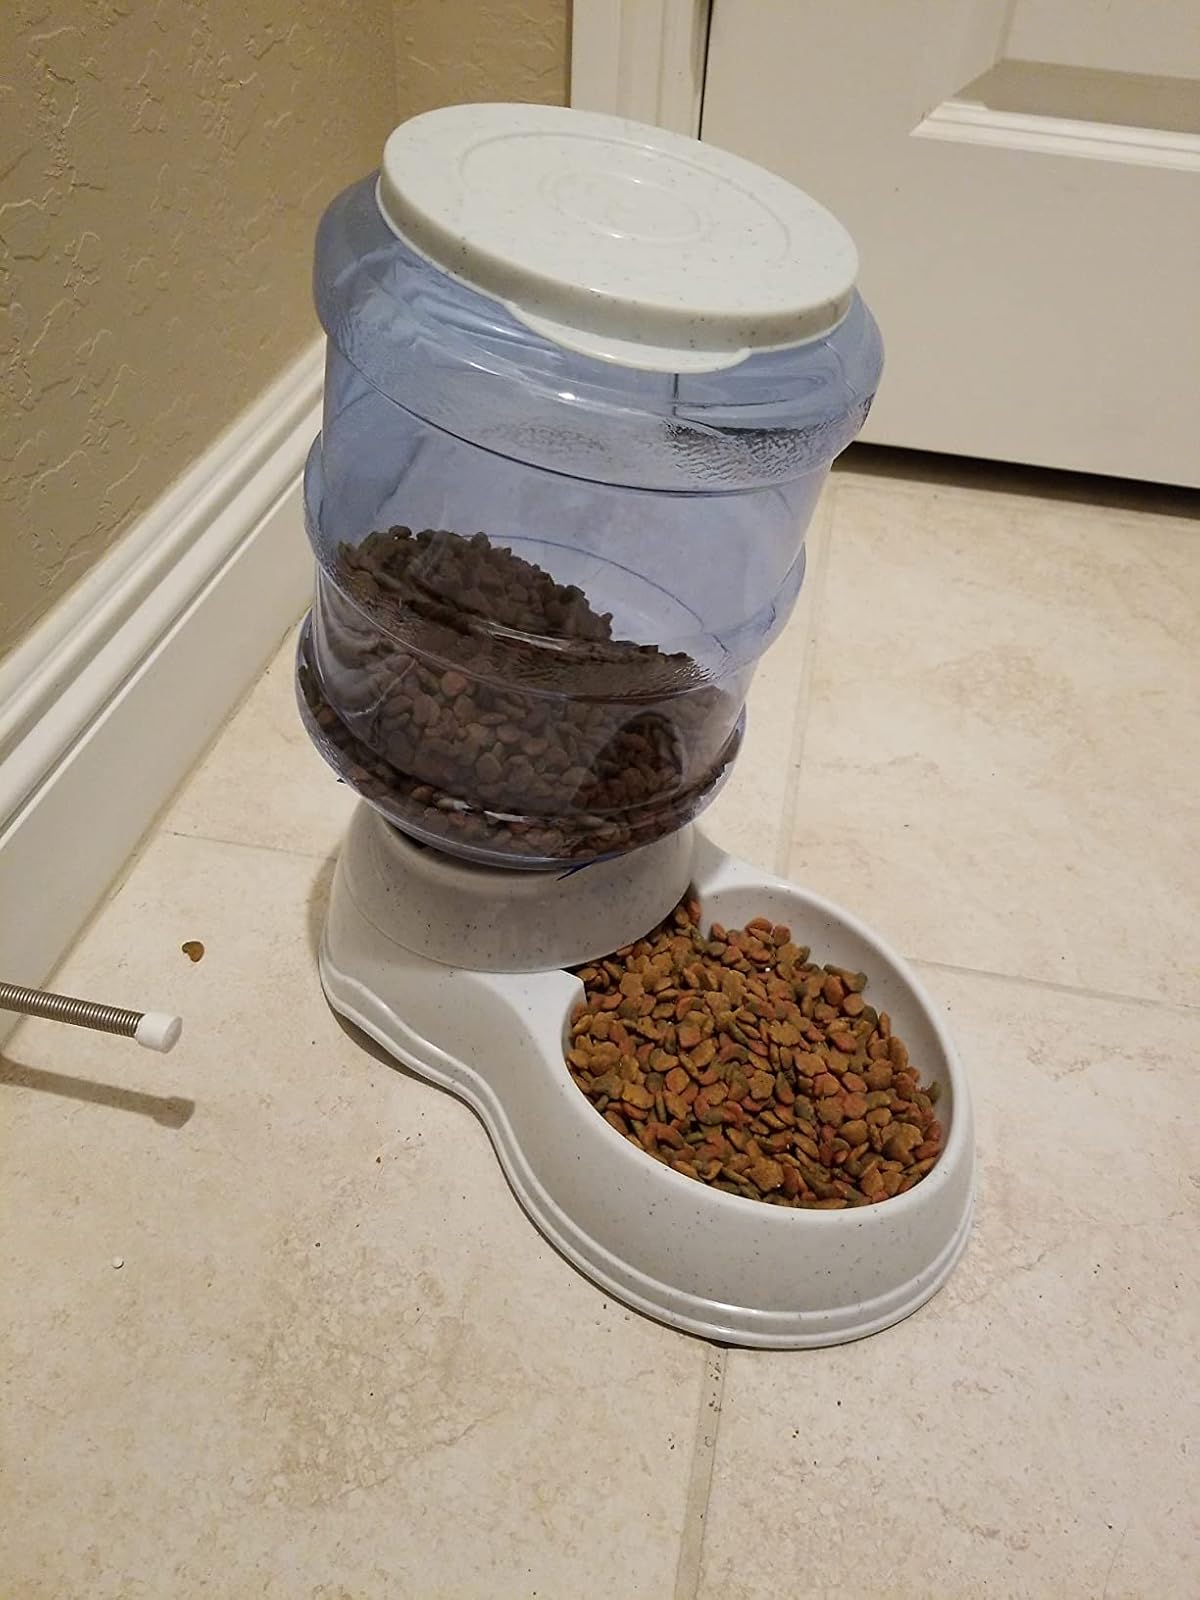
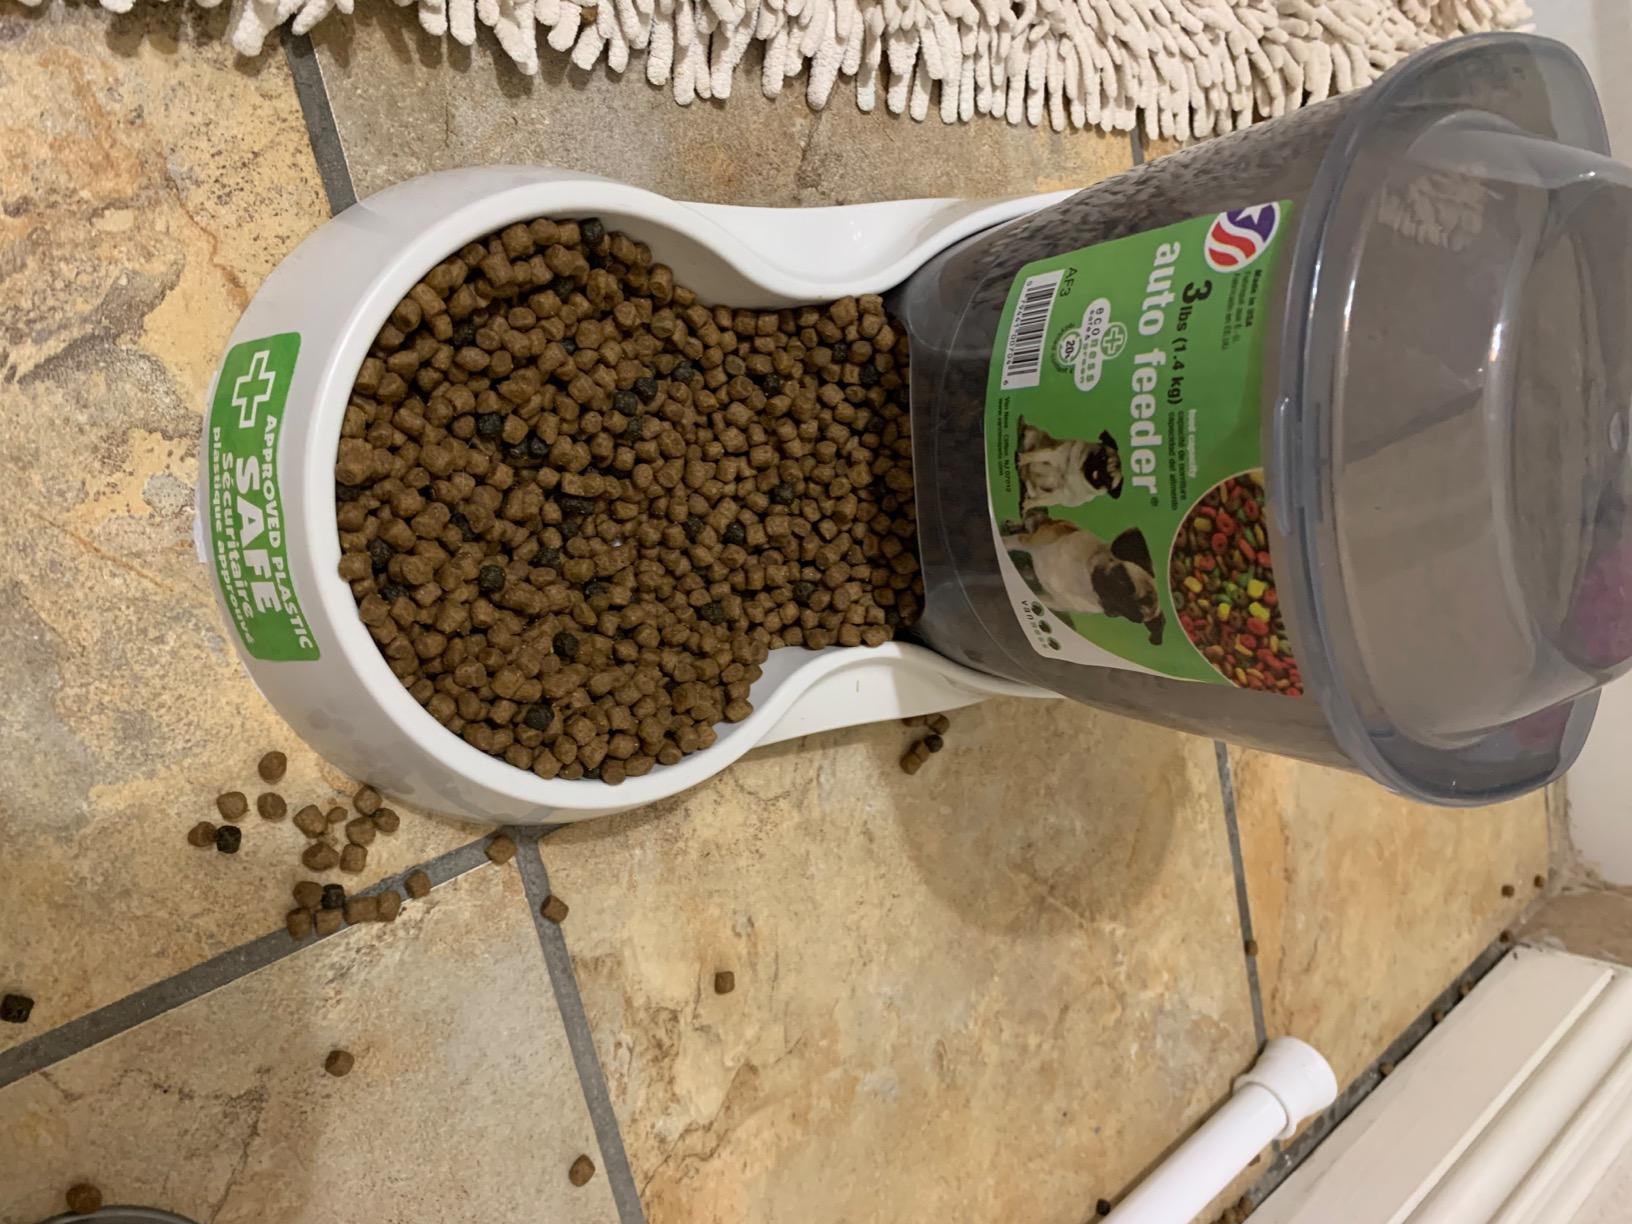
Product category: items_feeder
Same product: no